Battle of the Col de Panissars

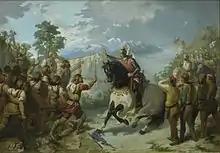
Peter the Great with his Almogavars in the Battle of the Col de Panissars, 1866, by Bartomeu Ribó Térriz

The Battle of the Col de Panissars was fought on 30 September and 1 October 1285 between the forces of Philip III of France and Peter III of Aragon. It was a severe defeat for the French, who were already retiring over the Pyrenees when the Aragonese fell on them.